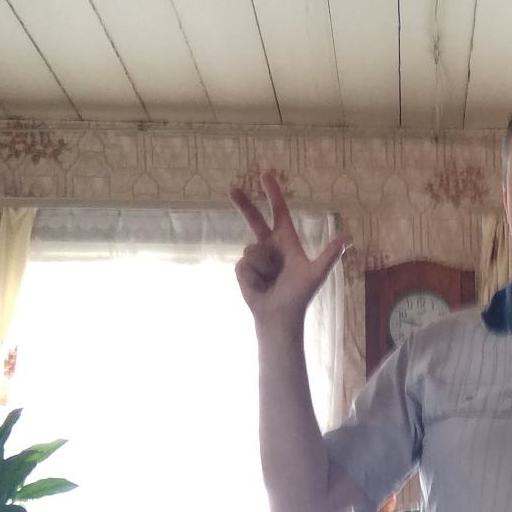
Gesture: three2